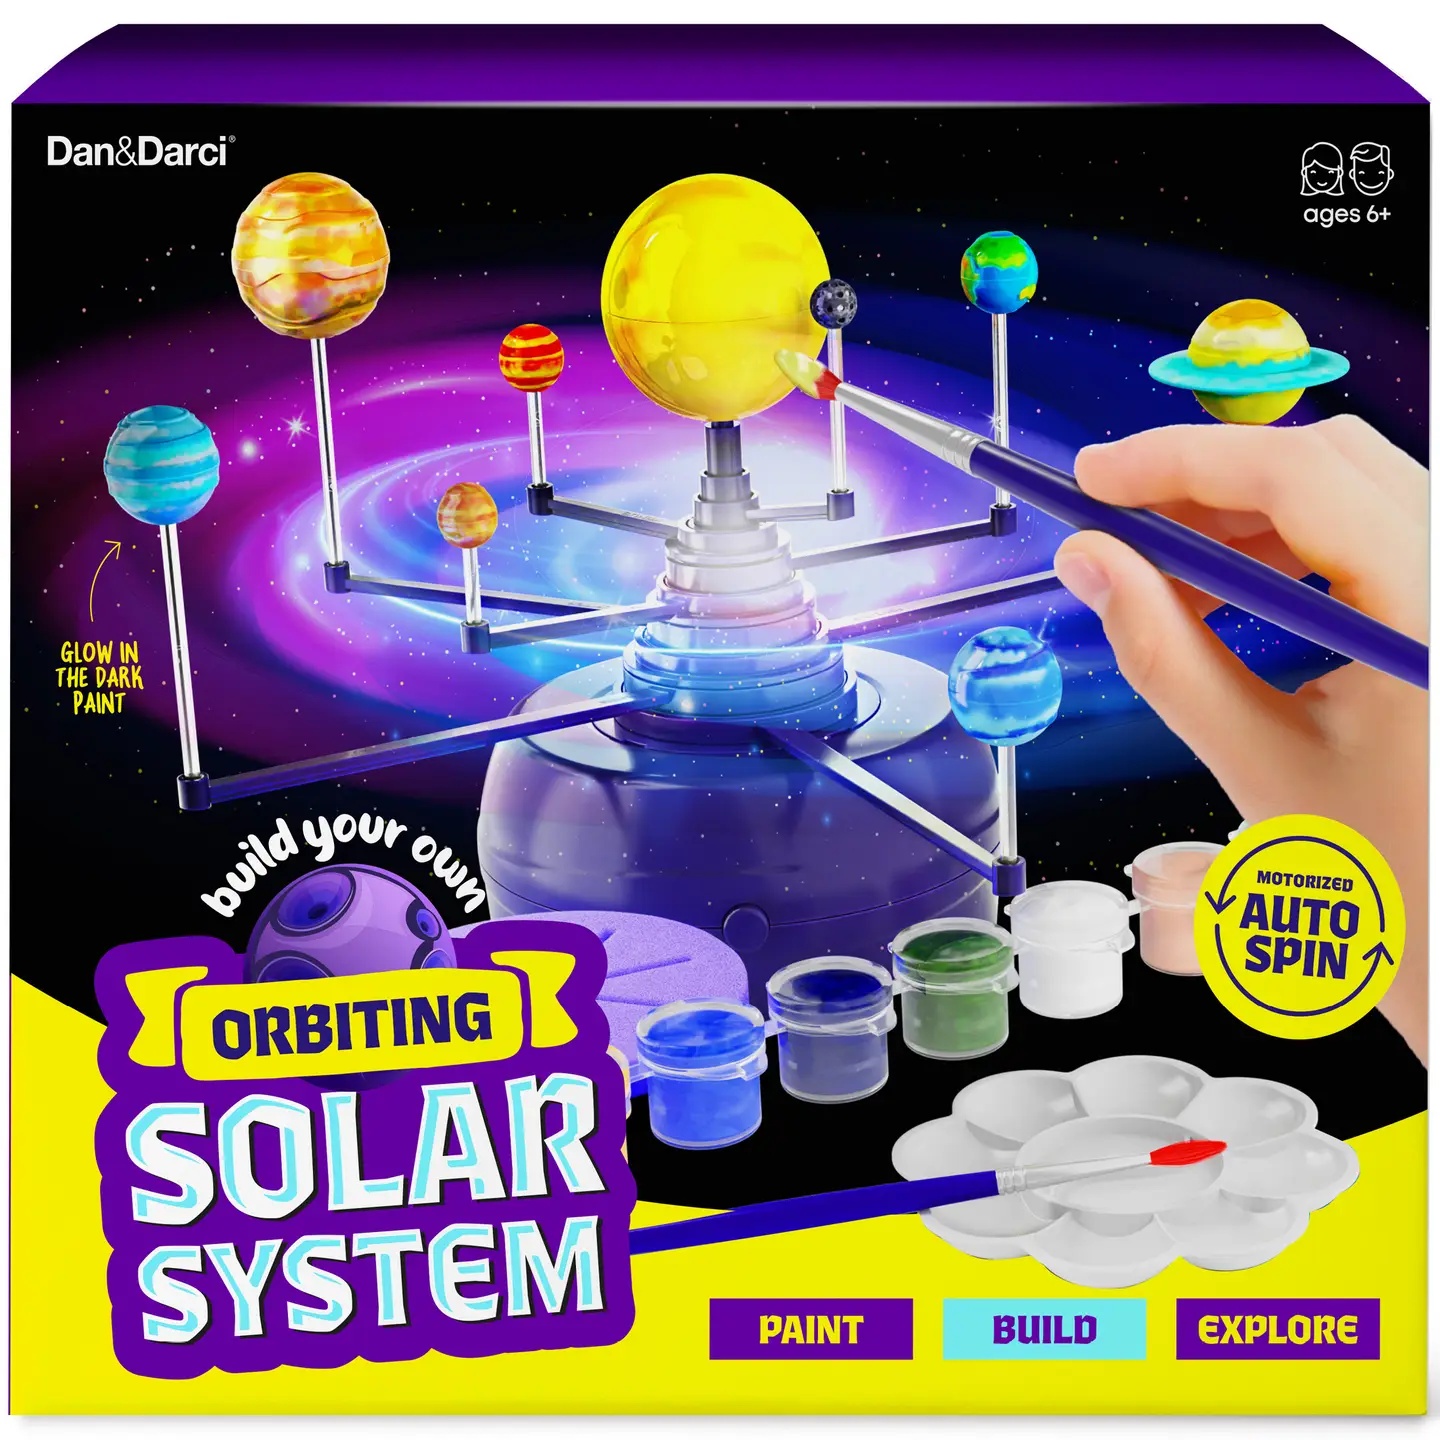
Orbiting Solar System
Bring the Solar System to Life – Paint, Build, and Watch It Orbit! Embark on a hands-on space adventure with the Orbiting Solar System Kit. Perfect for budding astronomers and creative minds, this interactive STEM kit lets kids create and paint 8 planets and the Sun, then assemble them on a motorized orbiting system that spins them around just like the real solar system! ✨ Create & Paint Your Own Orbiting Solar System Paint each planet with vibrant colors—including 2 glow-in-the-dark paints—and place them on the rotating armature. Then press the button to activate the auto-spin action, and watch your galaxy come to life! 🔭 STEM Learning Made Fun This all-in-one kit is a fantastic way for children to explore planetary motion, orbits, and astronomy, blending art and science in one exciting experience. A must-have for homeschool projects, science lessons, or space-themed parties. 🔧 All-Inclusive Kit Includes: Motorized orbiting system 8 planets + 1 Sun 6 vibrant paints + 2 glow-in-the-dark paints Paintbrush, color-mixing palette, drying board Step-by-step illustrated instruction guide (Requires 2 AA batteries – not included) 🪐 Why You'll Love It: Encourages curiosity in space and science Boosts creativity and fine motor skills Makes a great educational gift for ages 8+ Fun for classrooms, home science activities, or rainy-day learning Contact Us I Shipping I Returns
Brand: Tyrannostorus
Category: Toys & Games > Toys > Educational Toys > Astronomy Toys & Models > Solar System Models